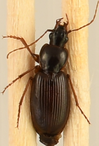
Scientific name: Synuchus impunctatus
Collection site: University of Notre Dame Environmental Research Center NEON (UNDE), plot UNDE_001